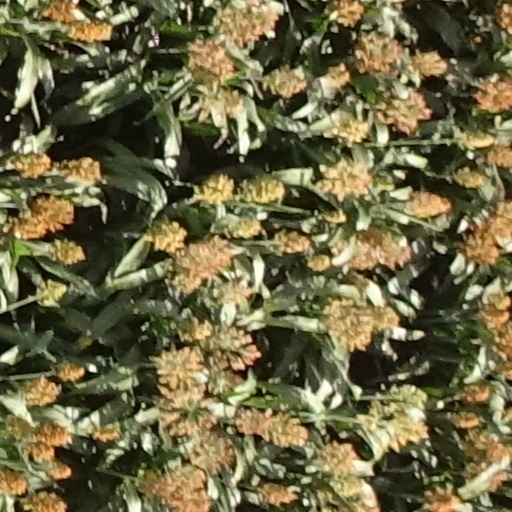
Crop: sorghum